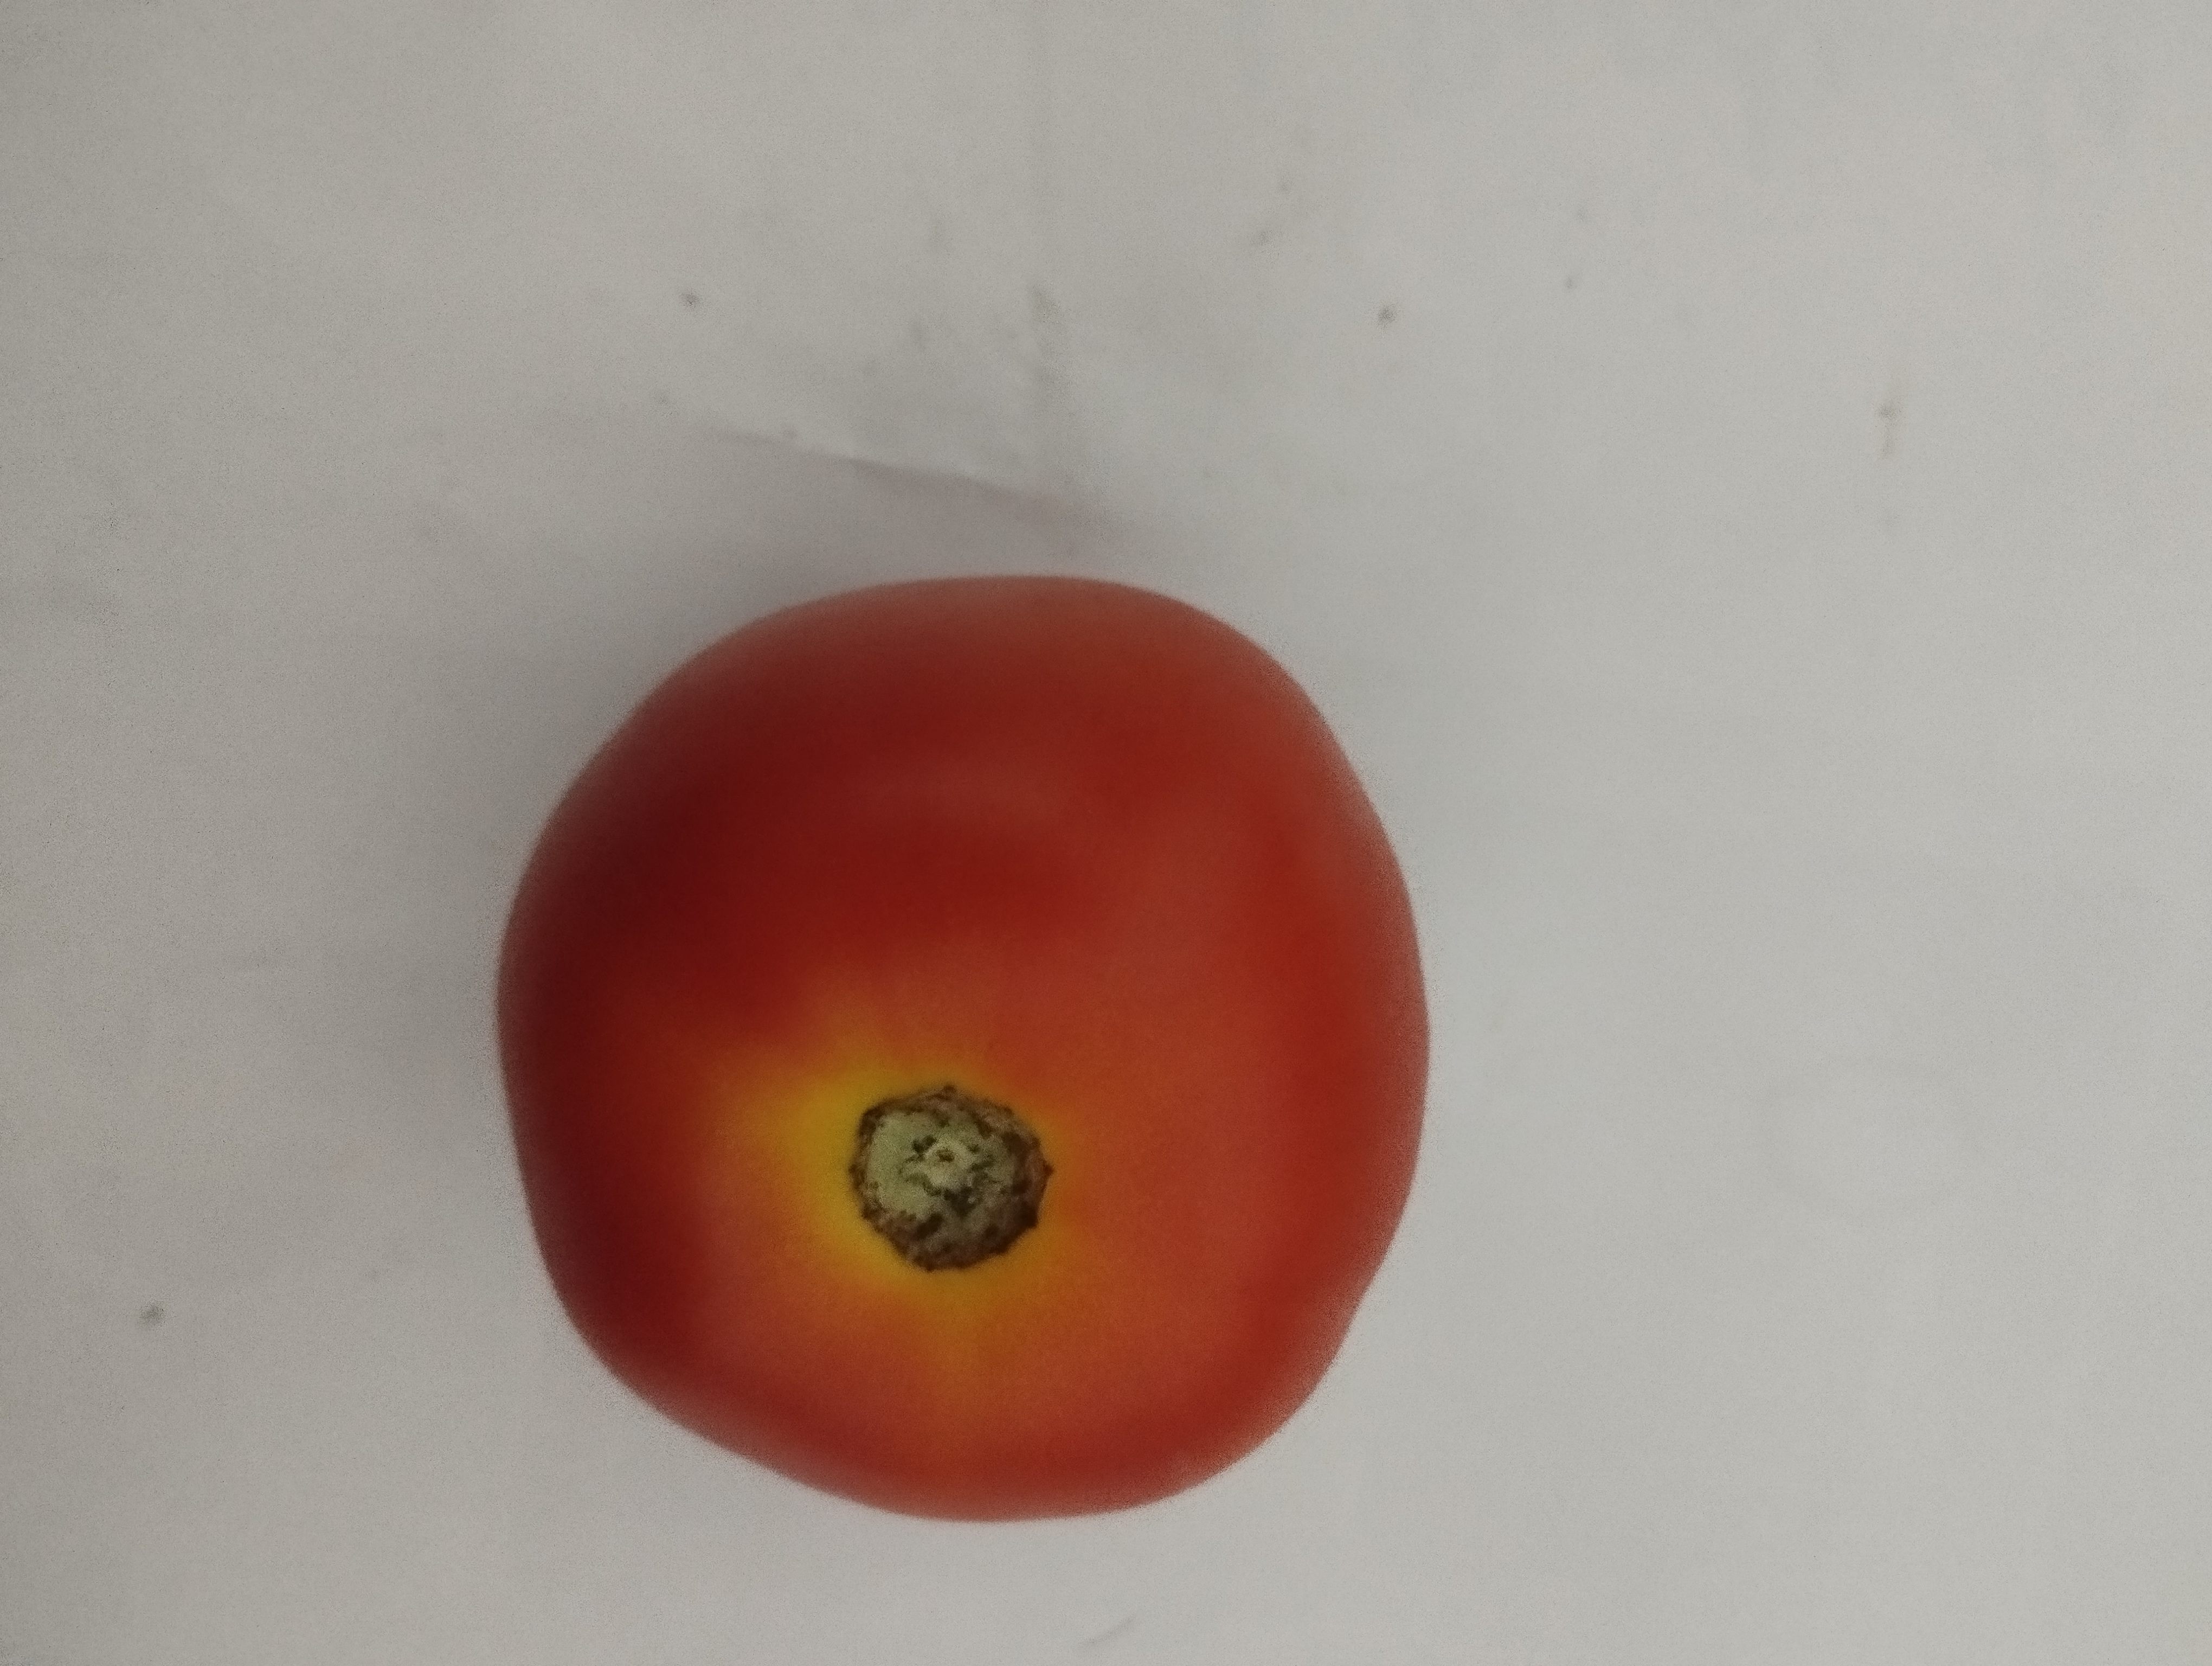
Label: Solanum Iycopersicum